Winter solstice

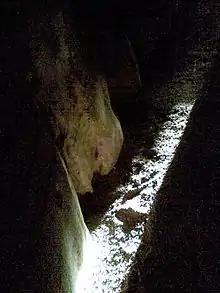

Some important Neolithic and early Bronze Age archaeological sites in Europe are associated with the winter solstice, such as Stonehenge in England and Newgrange in Ireland. The primary axes of both of these monuments seem to have been carefully aligned on a sight-line pointing to the winter solstice sunrise (Newgrange) and the winter solstice sunset (Stonehenge). It is significant that at Stonehenge the Great Trilithon was oriented outwards from the middle of the monument, i.e. its smooth flat face was turned towards the midwinter sunset.